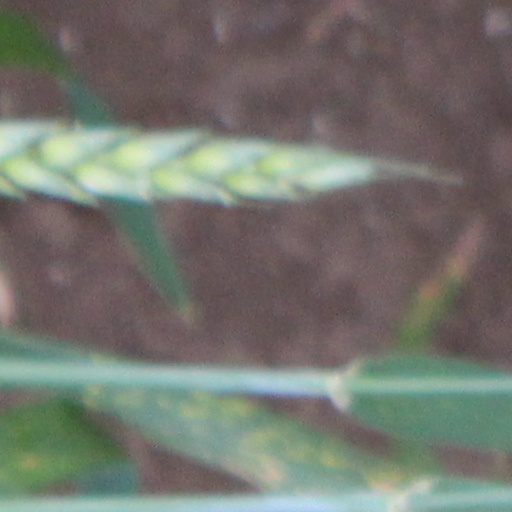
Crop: wheat